Wartburg Festival

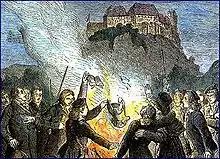
Book burning after the Wartburg festival

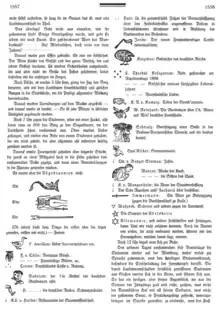
Contemporary report with a list of the burnt things

After the end of the official festivities and referring to Martin Luther's burning of the papal bull "Exsurge domine" in 1520, followers of "Turnvater" Friedrich Ludwig Jahn arranged a book burning with the burning of mocked books symbolizing a number of reactionary literary works, and symbols of Napoleon's foreign rule like a corporal's cane. This act was used in 1933 as a justification for the Nazi book burnings.